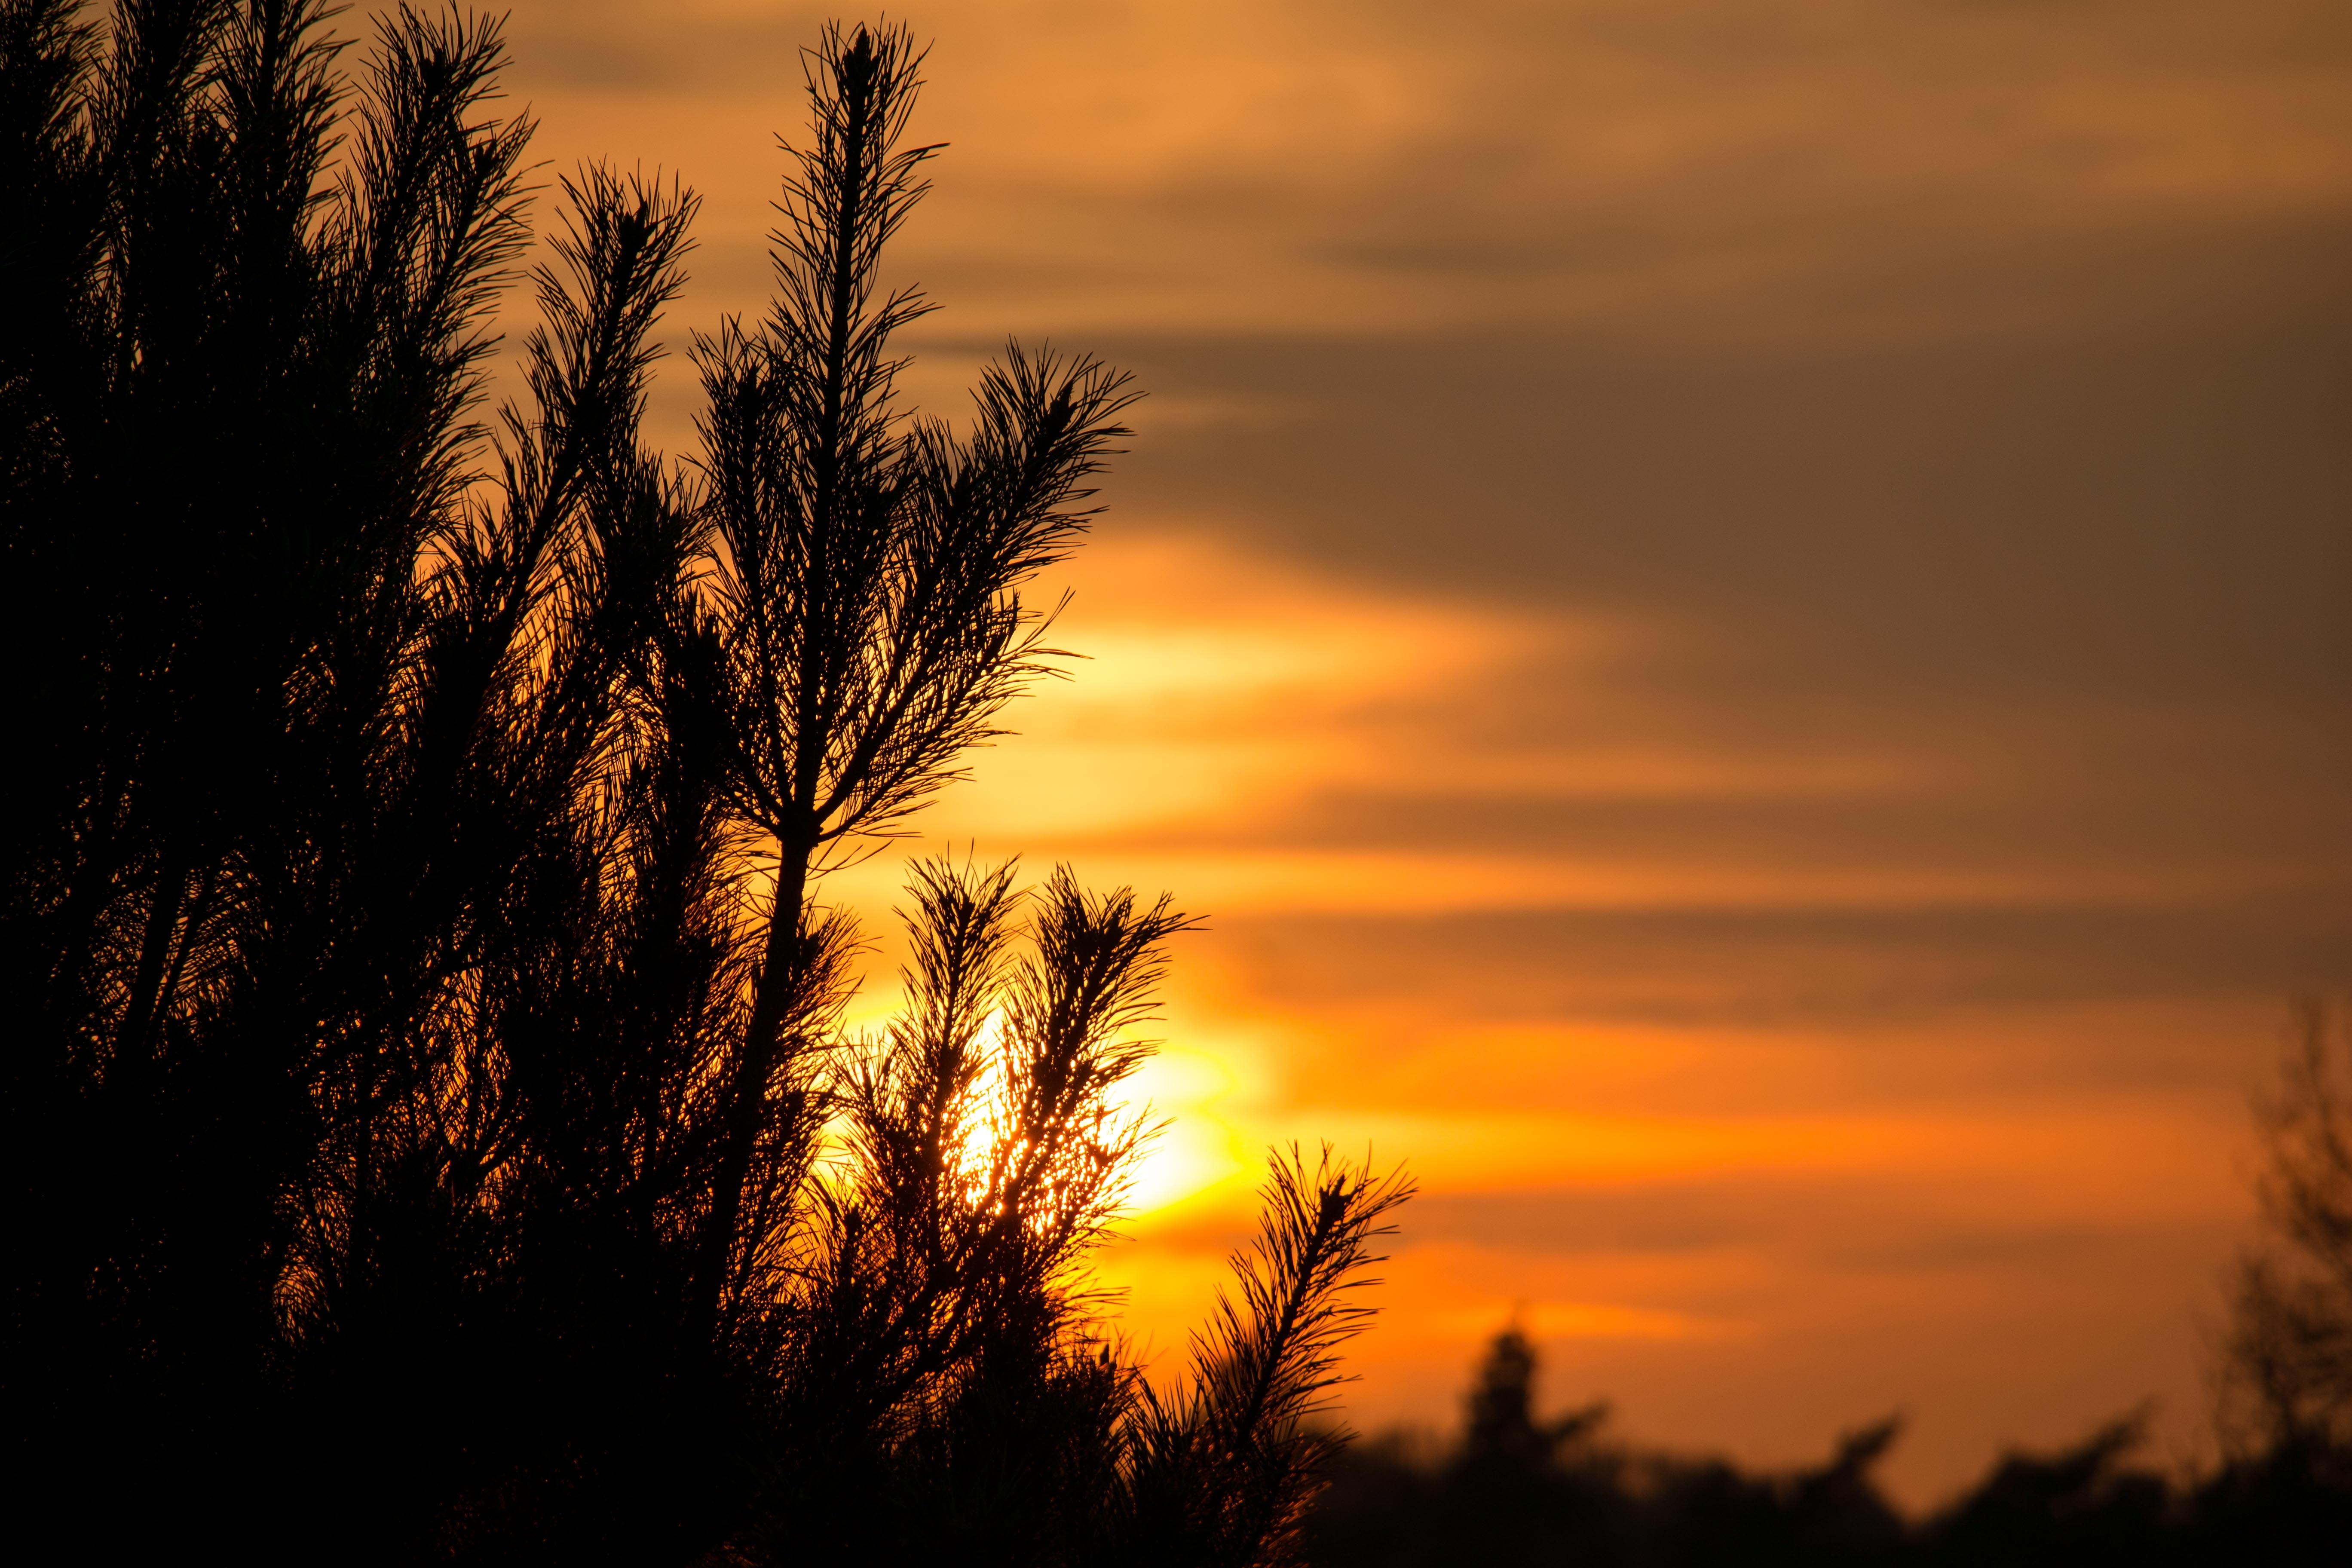
tree, nature, horizon, silhouette, cloud, sky, sun, sunrise, sunset, field, sunlight, morning, dawn, atmosphere, dusk, pine, evening, orange, holiday, romantic, yellow, branches, needles, mood, abendstimmung, afterglow, heathland, wahner pagan, red sky at morning